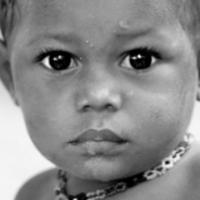
Age group: age 01-10